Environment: real
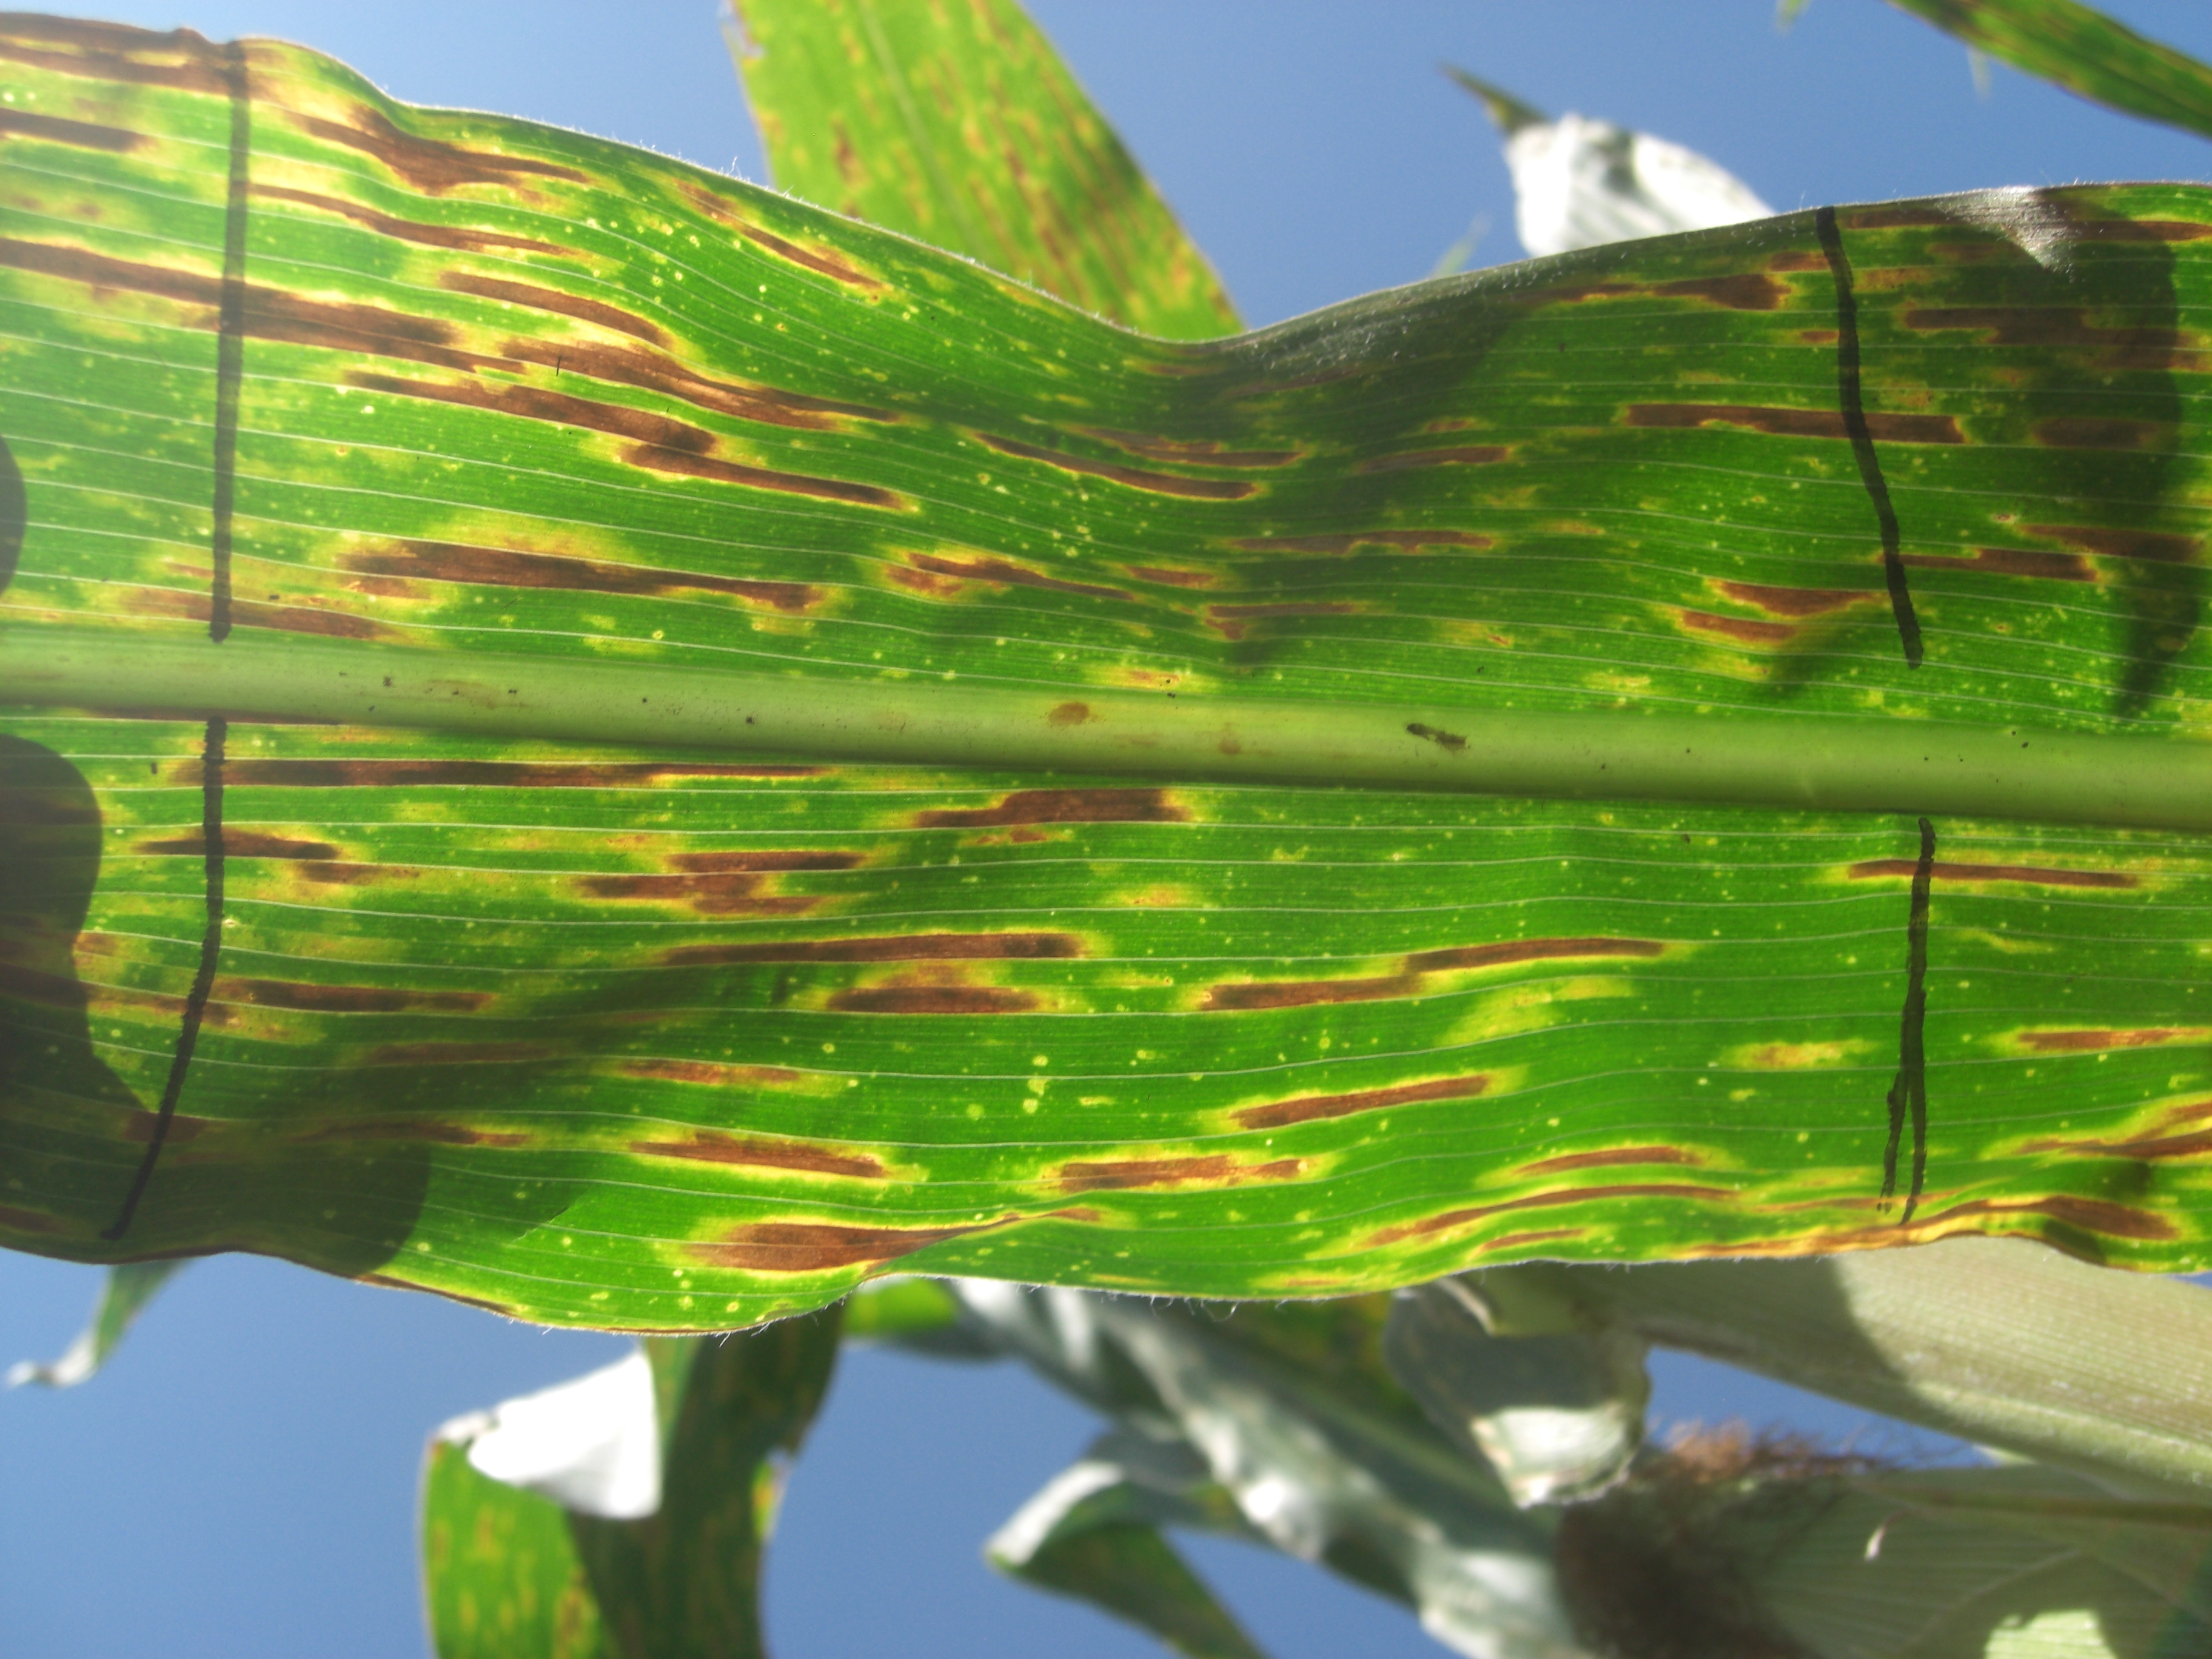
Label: gray_leaf_spot